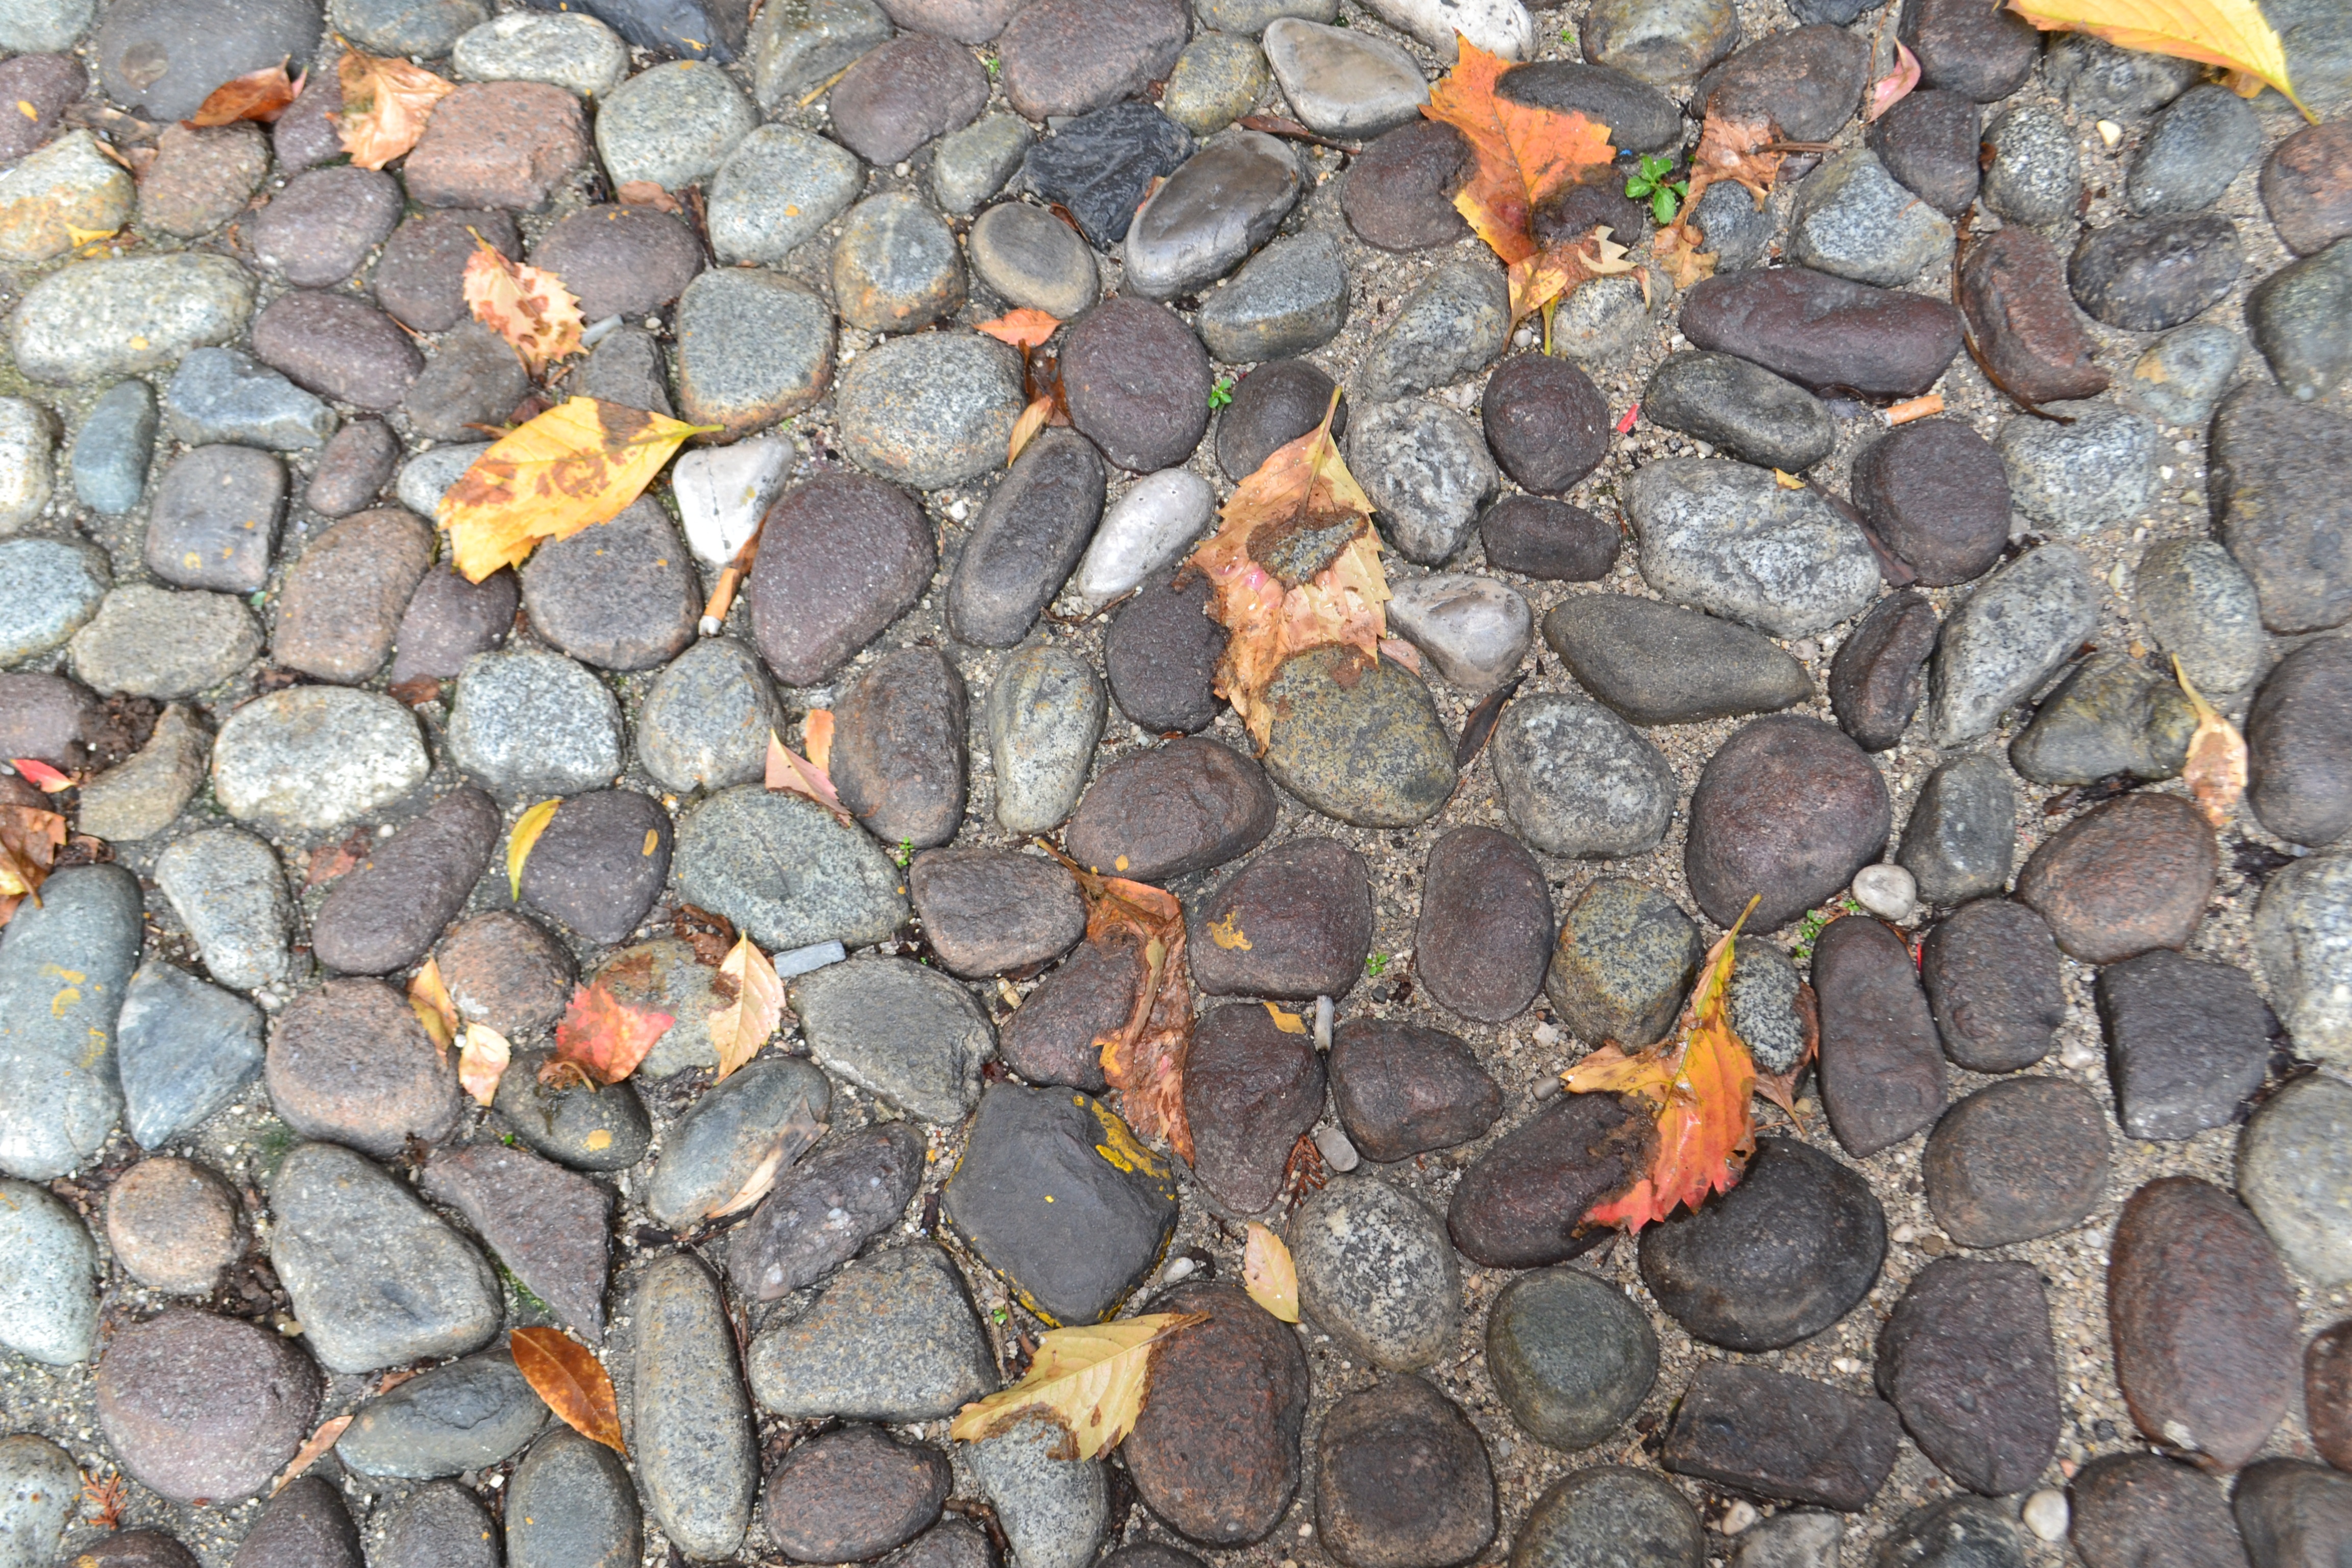
tree, rock, wood, texture, leaf, fall, trunk, cobblestone, wall, asphalt, pebble, autumn, soil, stone wall, material, dead leaf, leaves, stones, rubble, gravel, flooring, pavers, road surface